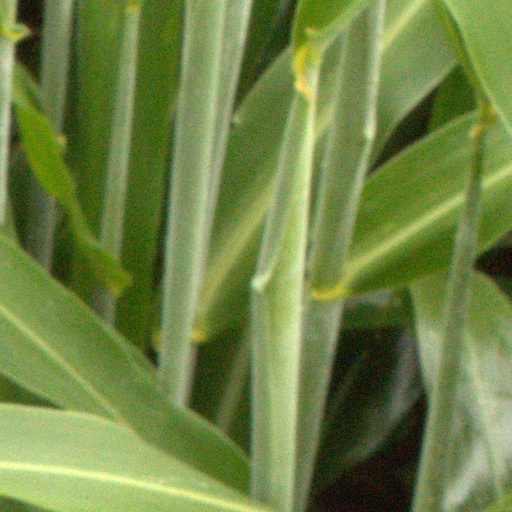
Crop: sorghum